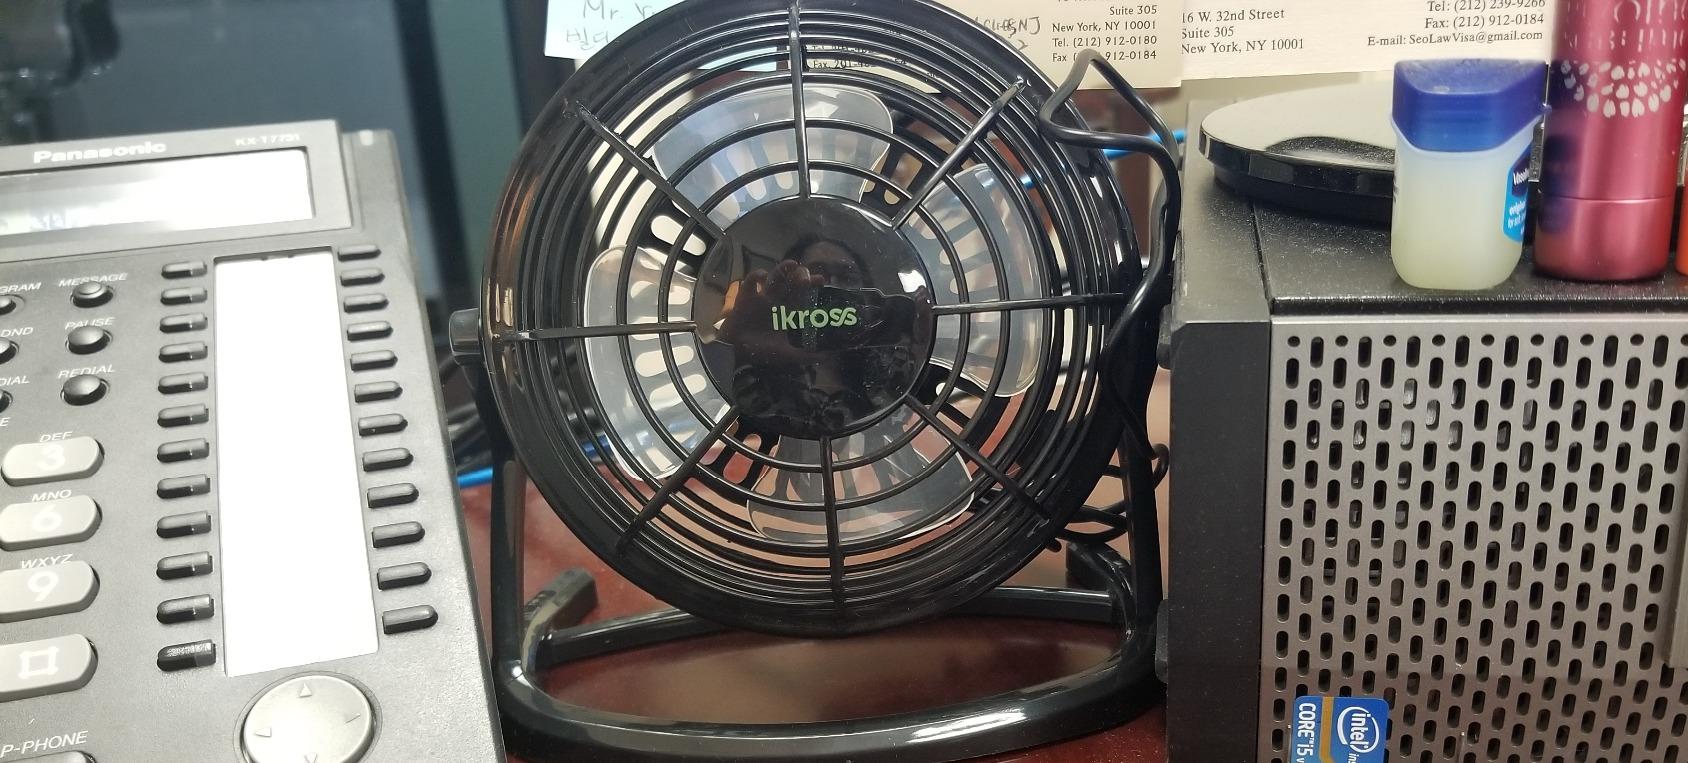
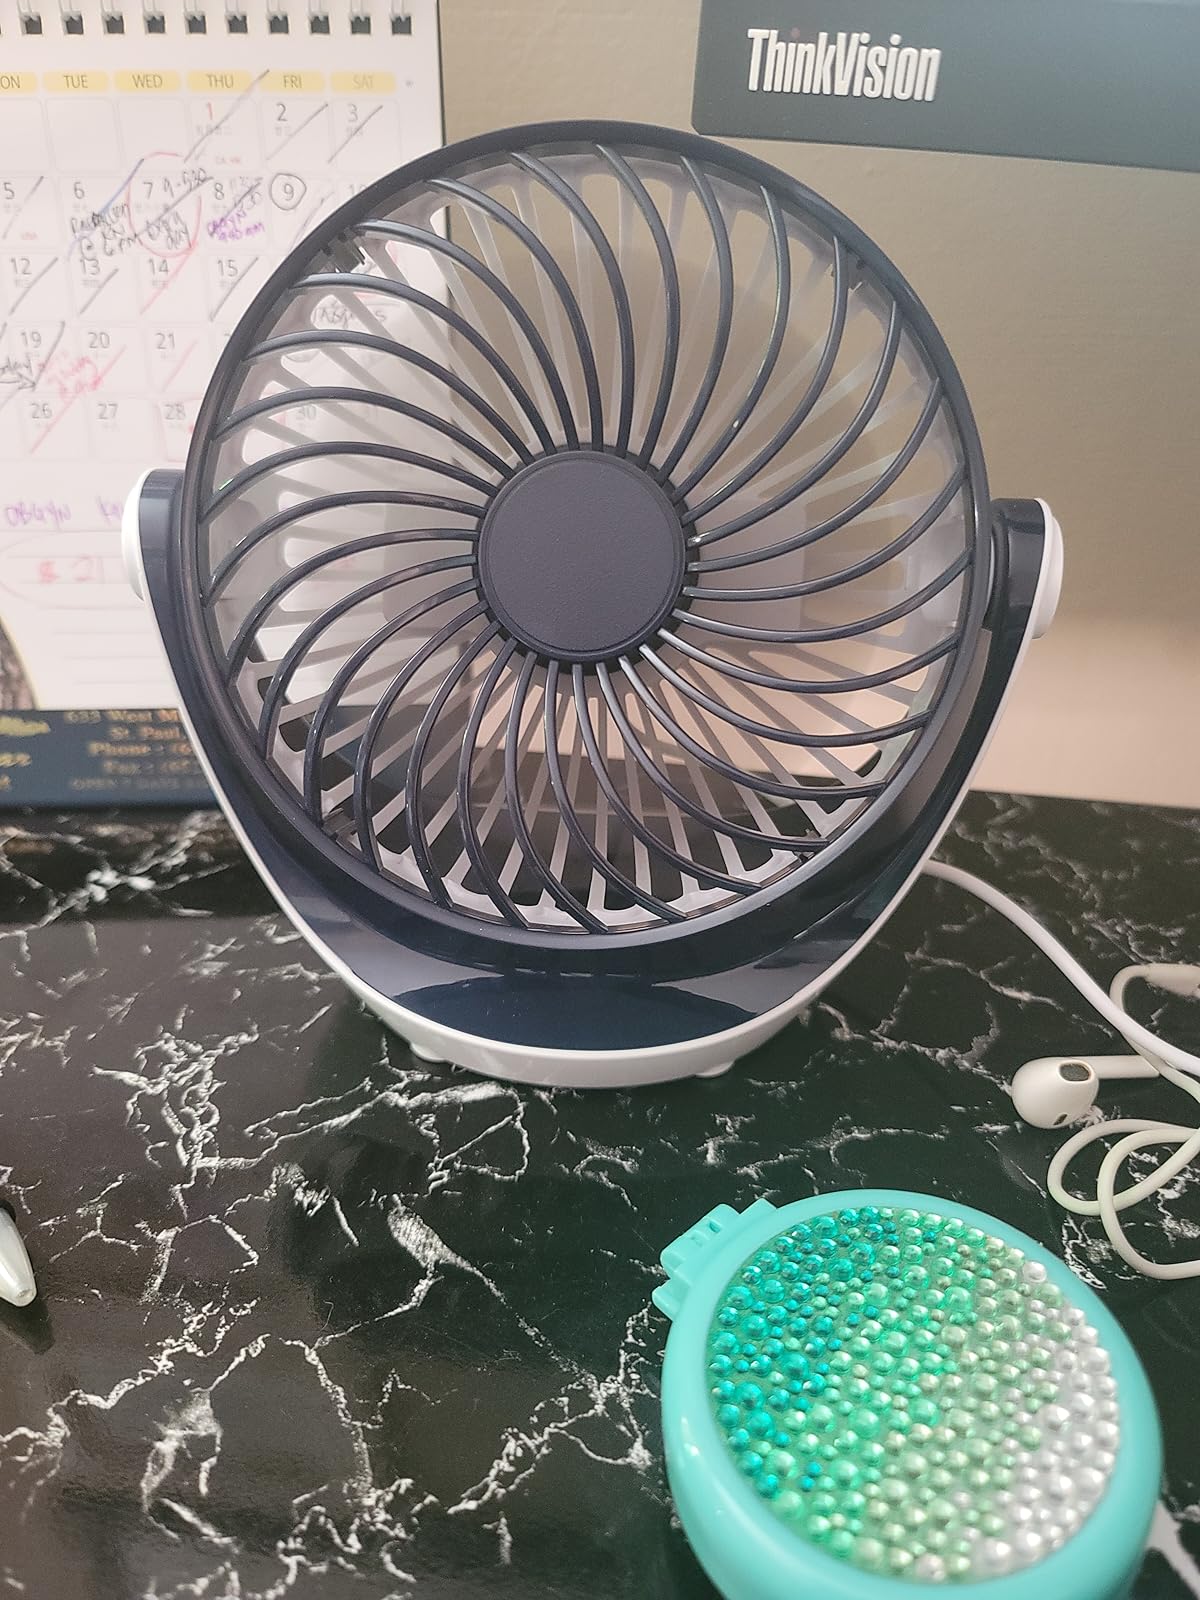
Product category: fan
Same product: no